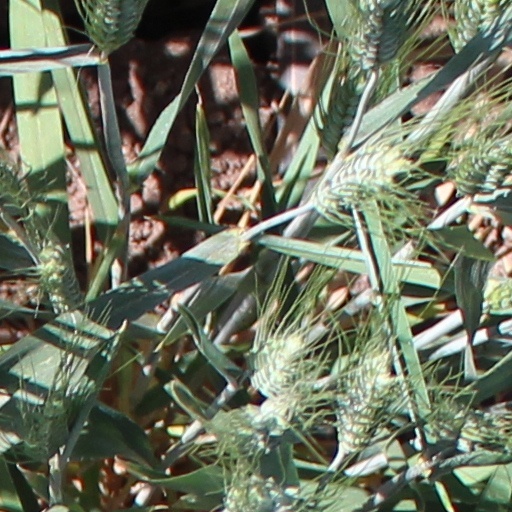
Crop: wheat